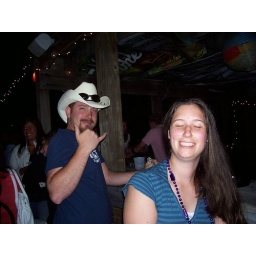
at the beach bar... before Jay Bo fell in the sand right after he peed